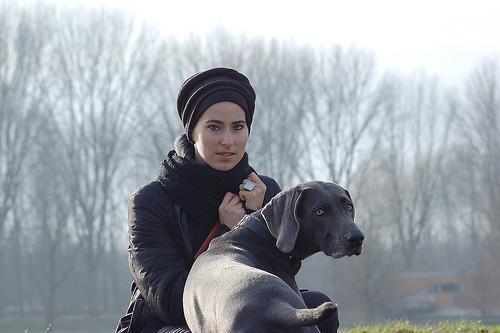
Weimaraner